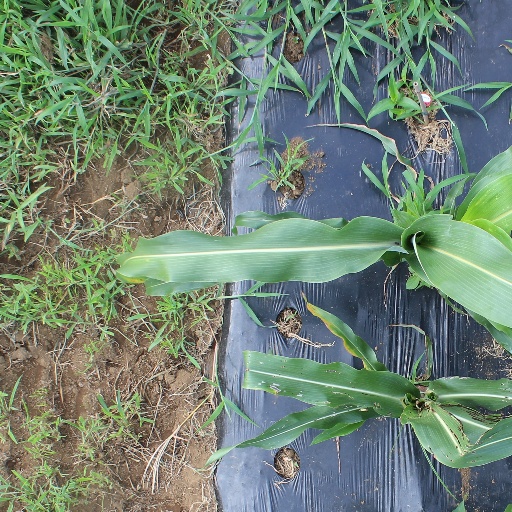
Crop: sorghum